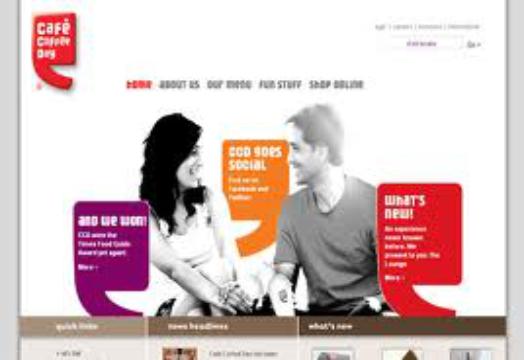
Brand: Cafe Coffee Day
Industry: Food